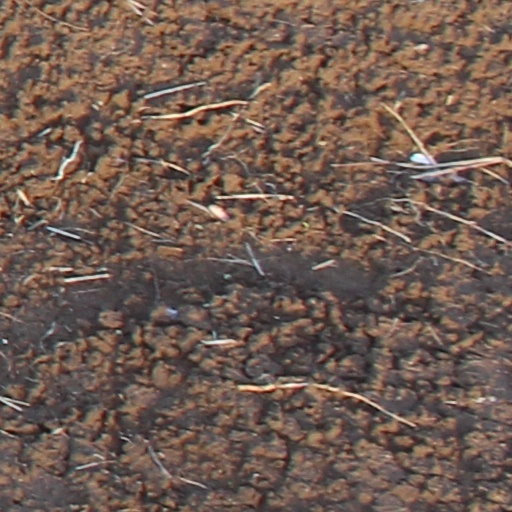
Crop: wheat